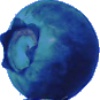
Label: huckleberry